Events and festivals in Gjakova

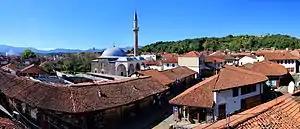
Picture of Old Bazaar where most of the activities of 'Komedia Fest' are held

Gjakova Film Festival is an international short-film festival. This festival is organized in cooperation of the Culture Department of Gjakova and the Association of the Writers and Artists 'Etuta'. This festival was first held in March 2012. The winner of the first event was a movie from Czech Republic, "Bridge", directed by William Zabka. 11 prizes were awarded at the festival, two of which featured the well-known actress Arta Dobroshi. The second event was held on 21–24 March 2013, on the cultural palace 'Asim Vokshi'. During this event, 24 short selections were shown from 20 different movies. The first prize went to the Bulgarian movie "Travel Trip" of Radostina Naikova. A special prize went to "Kolona" by Ujkan Hysa, which had been recognized in many different international film festivals. The third annual event was held from 21 to 23 March, during which many movies from different states of the world were shown.